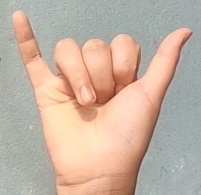
ASL sign: Y